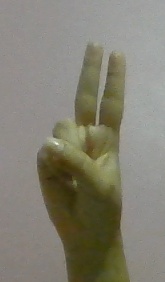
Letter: taa